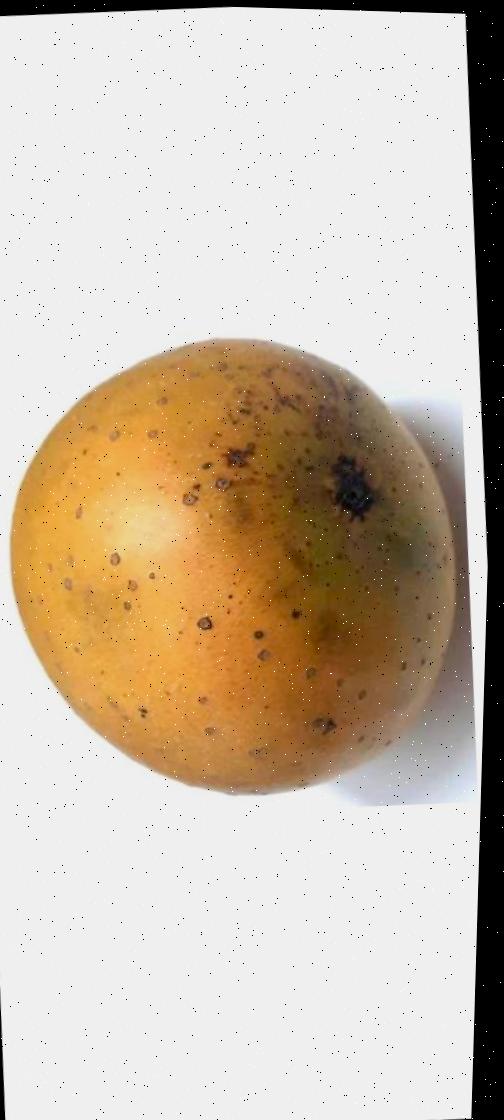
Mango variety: Gourmoti